Japan

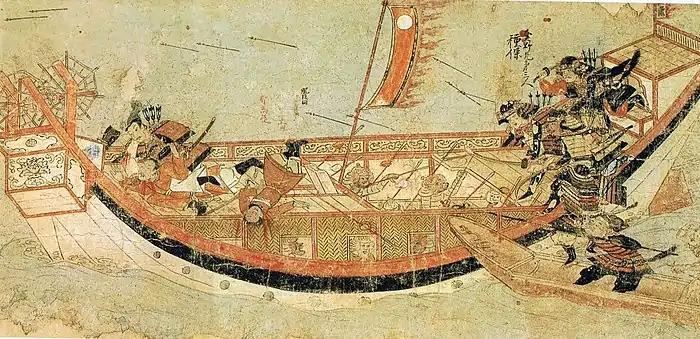
Japanese samurai boarding a Mongol vessel during the Mongol invasions of Japan, depicted in the , 1293

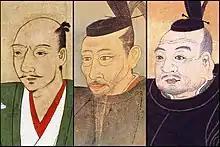
Three unifiers of Japan. Left to right: Oda Nobunaga, Toyotomi Hideyoshi and Tokugawa Ieyasu.

Japan's feudal era was characterized by the emergence and dominance of a ruling class of warriors, the samurai. In 1185, following the defeat of the Taira clan by the Minamoto clan in the Genpei War, samurai Minamoto no Yoritomo established a military government at Kamakura. After Yoritomo's death, the Hōjō clan came to power as regents for the . The Zen school of Buddhism was introduced from China in the Kamakura period (1185–1333) and became popular among the samurai class. The Kamakura shogunate repelled Mongol invasions in 1274 and 1281 but was eventually overthrown by Emperor Go-Daigo. Go-Daigo was defeated by Ashikaga Takauji in 1336, beginning the Muromachi period (1336–1573). The succeeding Ashikaga shogunate failed to control the feudal warlords and a civil war began in 1467, opening the century-long Sengoku period ("Warring States").